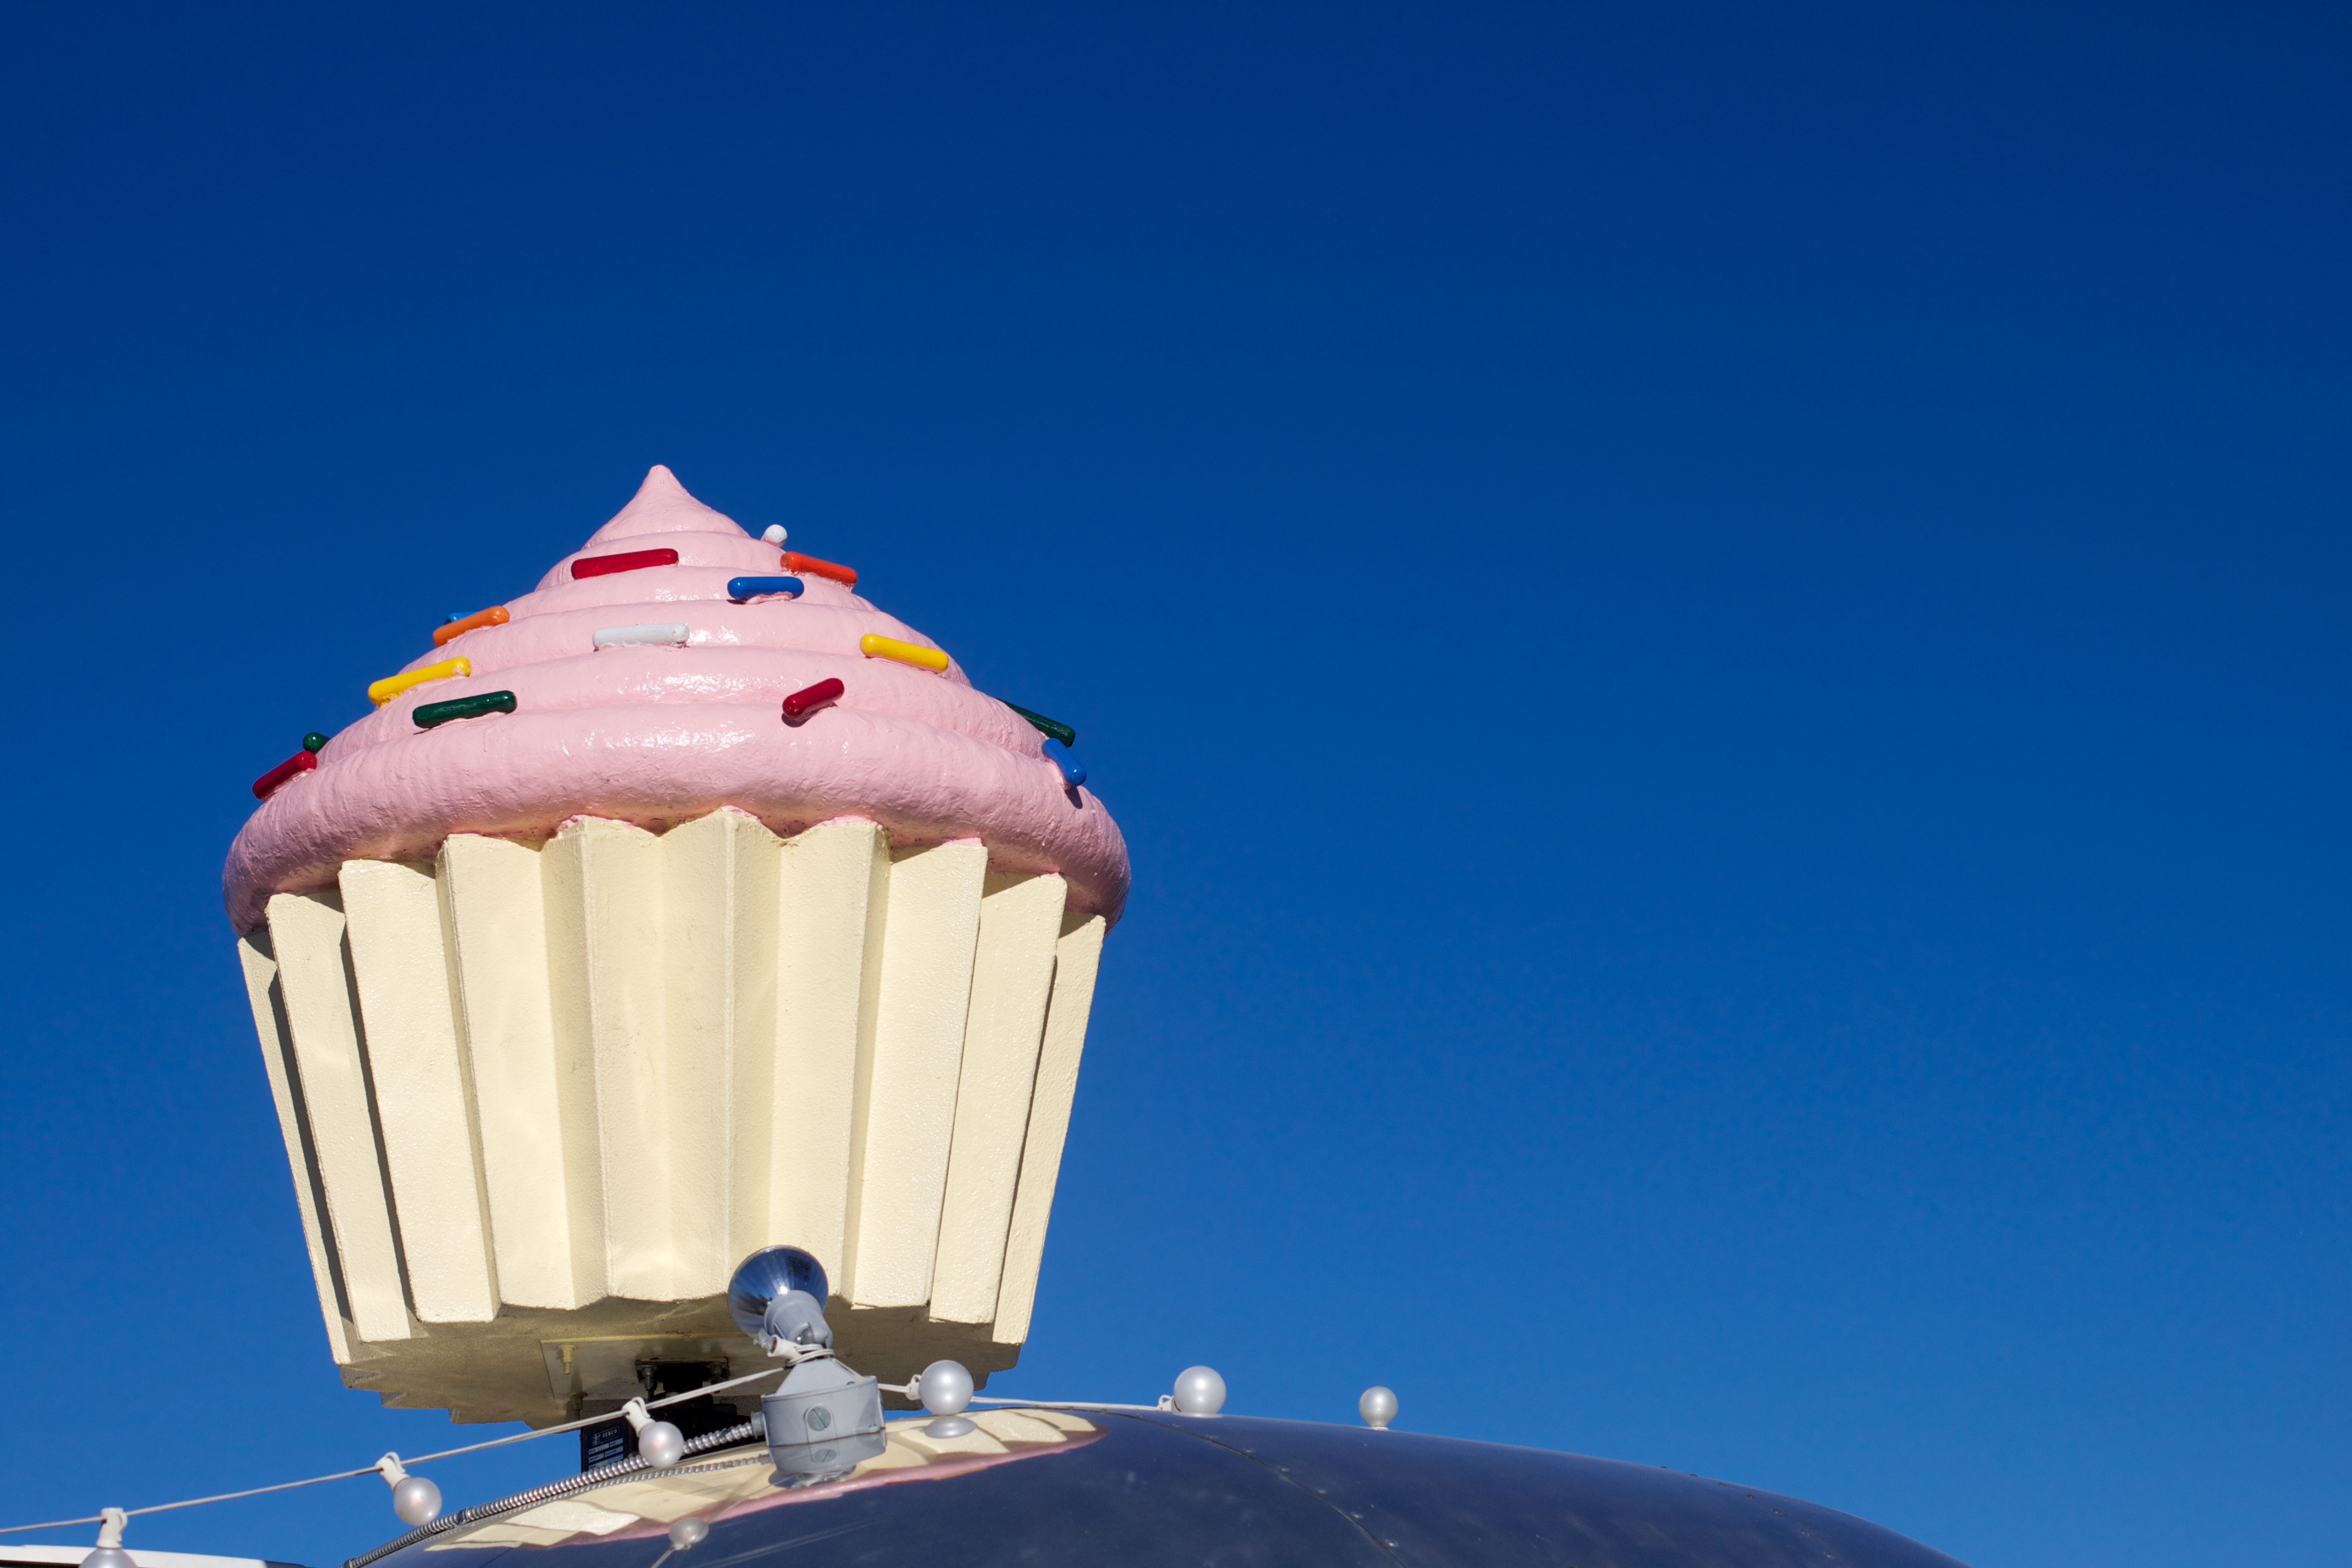
cloud, sky, daytime, blue, pink, cupcake, ds106